PRDM9

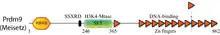
Schematic of the PRDM9 Domain Architecture in mice

PRDM9 has multiple domains including KRAB domain, SSXRD, PR/SET domain (H3K4 & H3K36 trimethyltransferase), and an array of C2H2 Zinc Finger domains (DNA binding).